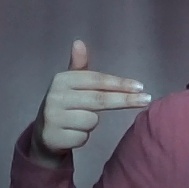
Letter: ghain